Scotland in the Middle Ages

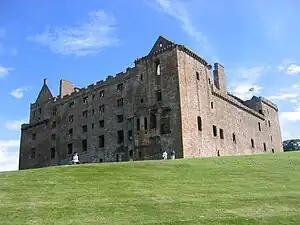
Linlithgow Palace, the first building to bear that title in Scotland, extensively rebuilt along Renaissance principles from the fifteenth century

Much of the earliest Welsh literature was actually composed in or near the country now called Scotland, in the Brythonic speech, from which Welsh would be derived, include "The Gododdin" and the "Battle of Gwen Ystrad". There are also religious works in Gaelic including the "Elegy for St Columba" by Dallan Forgaill, c. 597 and "In Praise of St Columba" by Beccan mac Luigdech of Rum, c. 677. In Latin they include a "Prayer for Protection" (attributed to St Mugint), c. mid-sixth century and "Altus Prosator" ("The High Creator", attributed to St Columba), c. 597. In Old English there is "The Dream of the Rood", from which lines are found on the Ruthwell Cross, making it the only surviving fragment of Northumbrian Old English from early Medieval Scotland. Before the reign of David I, the Scots possessed a flourishing literary elite that produced texts in both Gaelic and Latin, a tradition that survived in the Highlands into the thirteenth century. It is possible that more Middle Irish literature was written in Medieval Scotland than is often thought, but has not survived because the Gaelic literary establishment of eastern Scotland died out before the fourteenth century. In the thirteenth century, French flourished as a literary language, and produced the "Roman de Fergus", the earliest piece of non-Celtic vernacular literature to survive from Scotland.